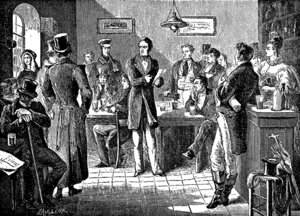
La Brabançonne est l'hymne national de la Belgique. Les paroles existent en français, en néerlandais et en allemand. Les paroles originales ont été créées en français ; les deux autres versions officielles sont donc des adaptations de la version française.